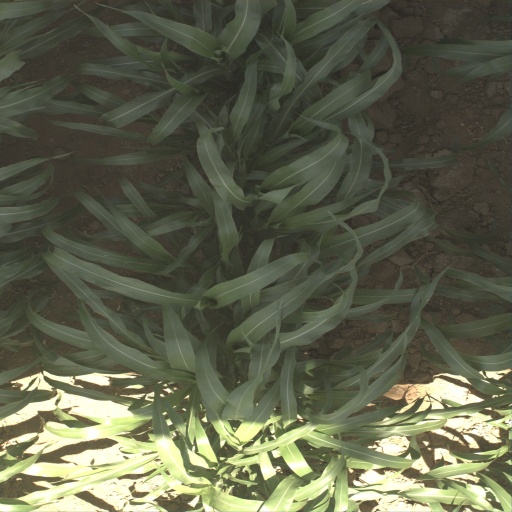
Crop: sorghum